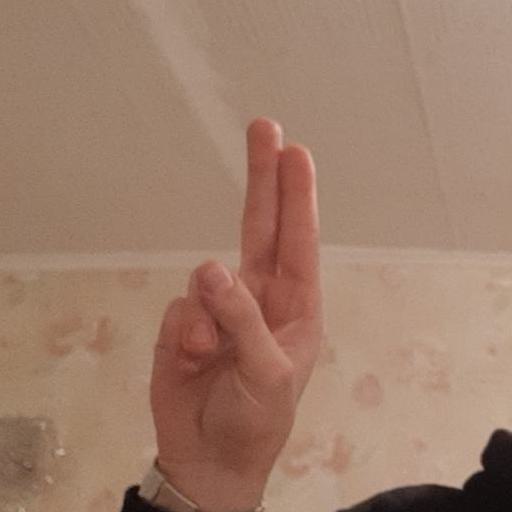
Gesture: two_up